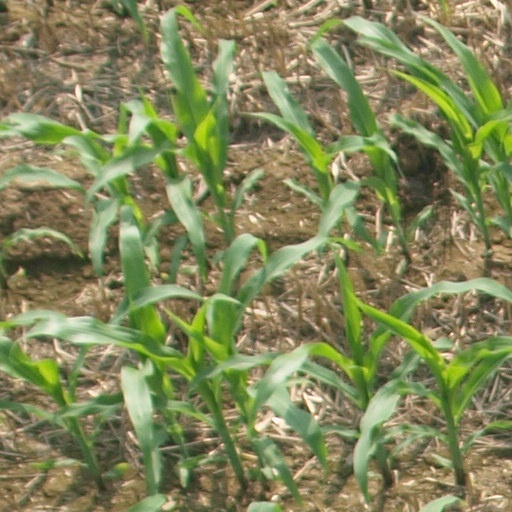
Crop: maize; corn